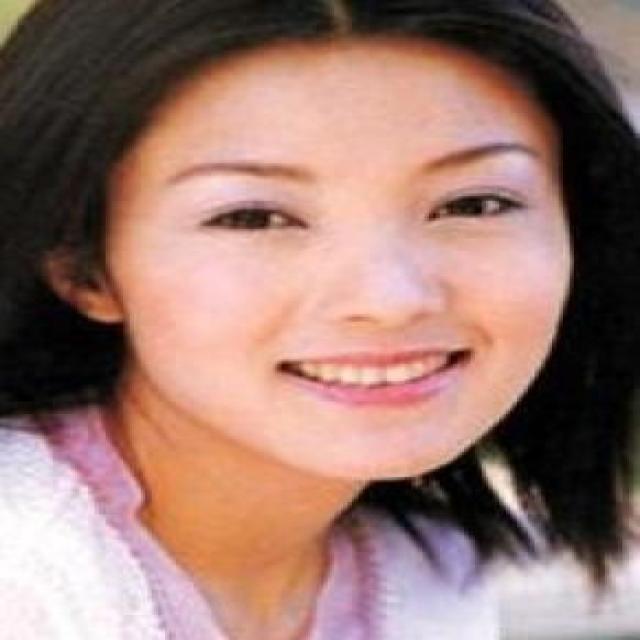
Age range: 21-44